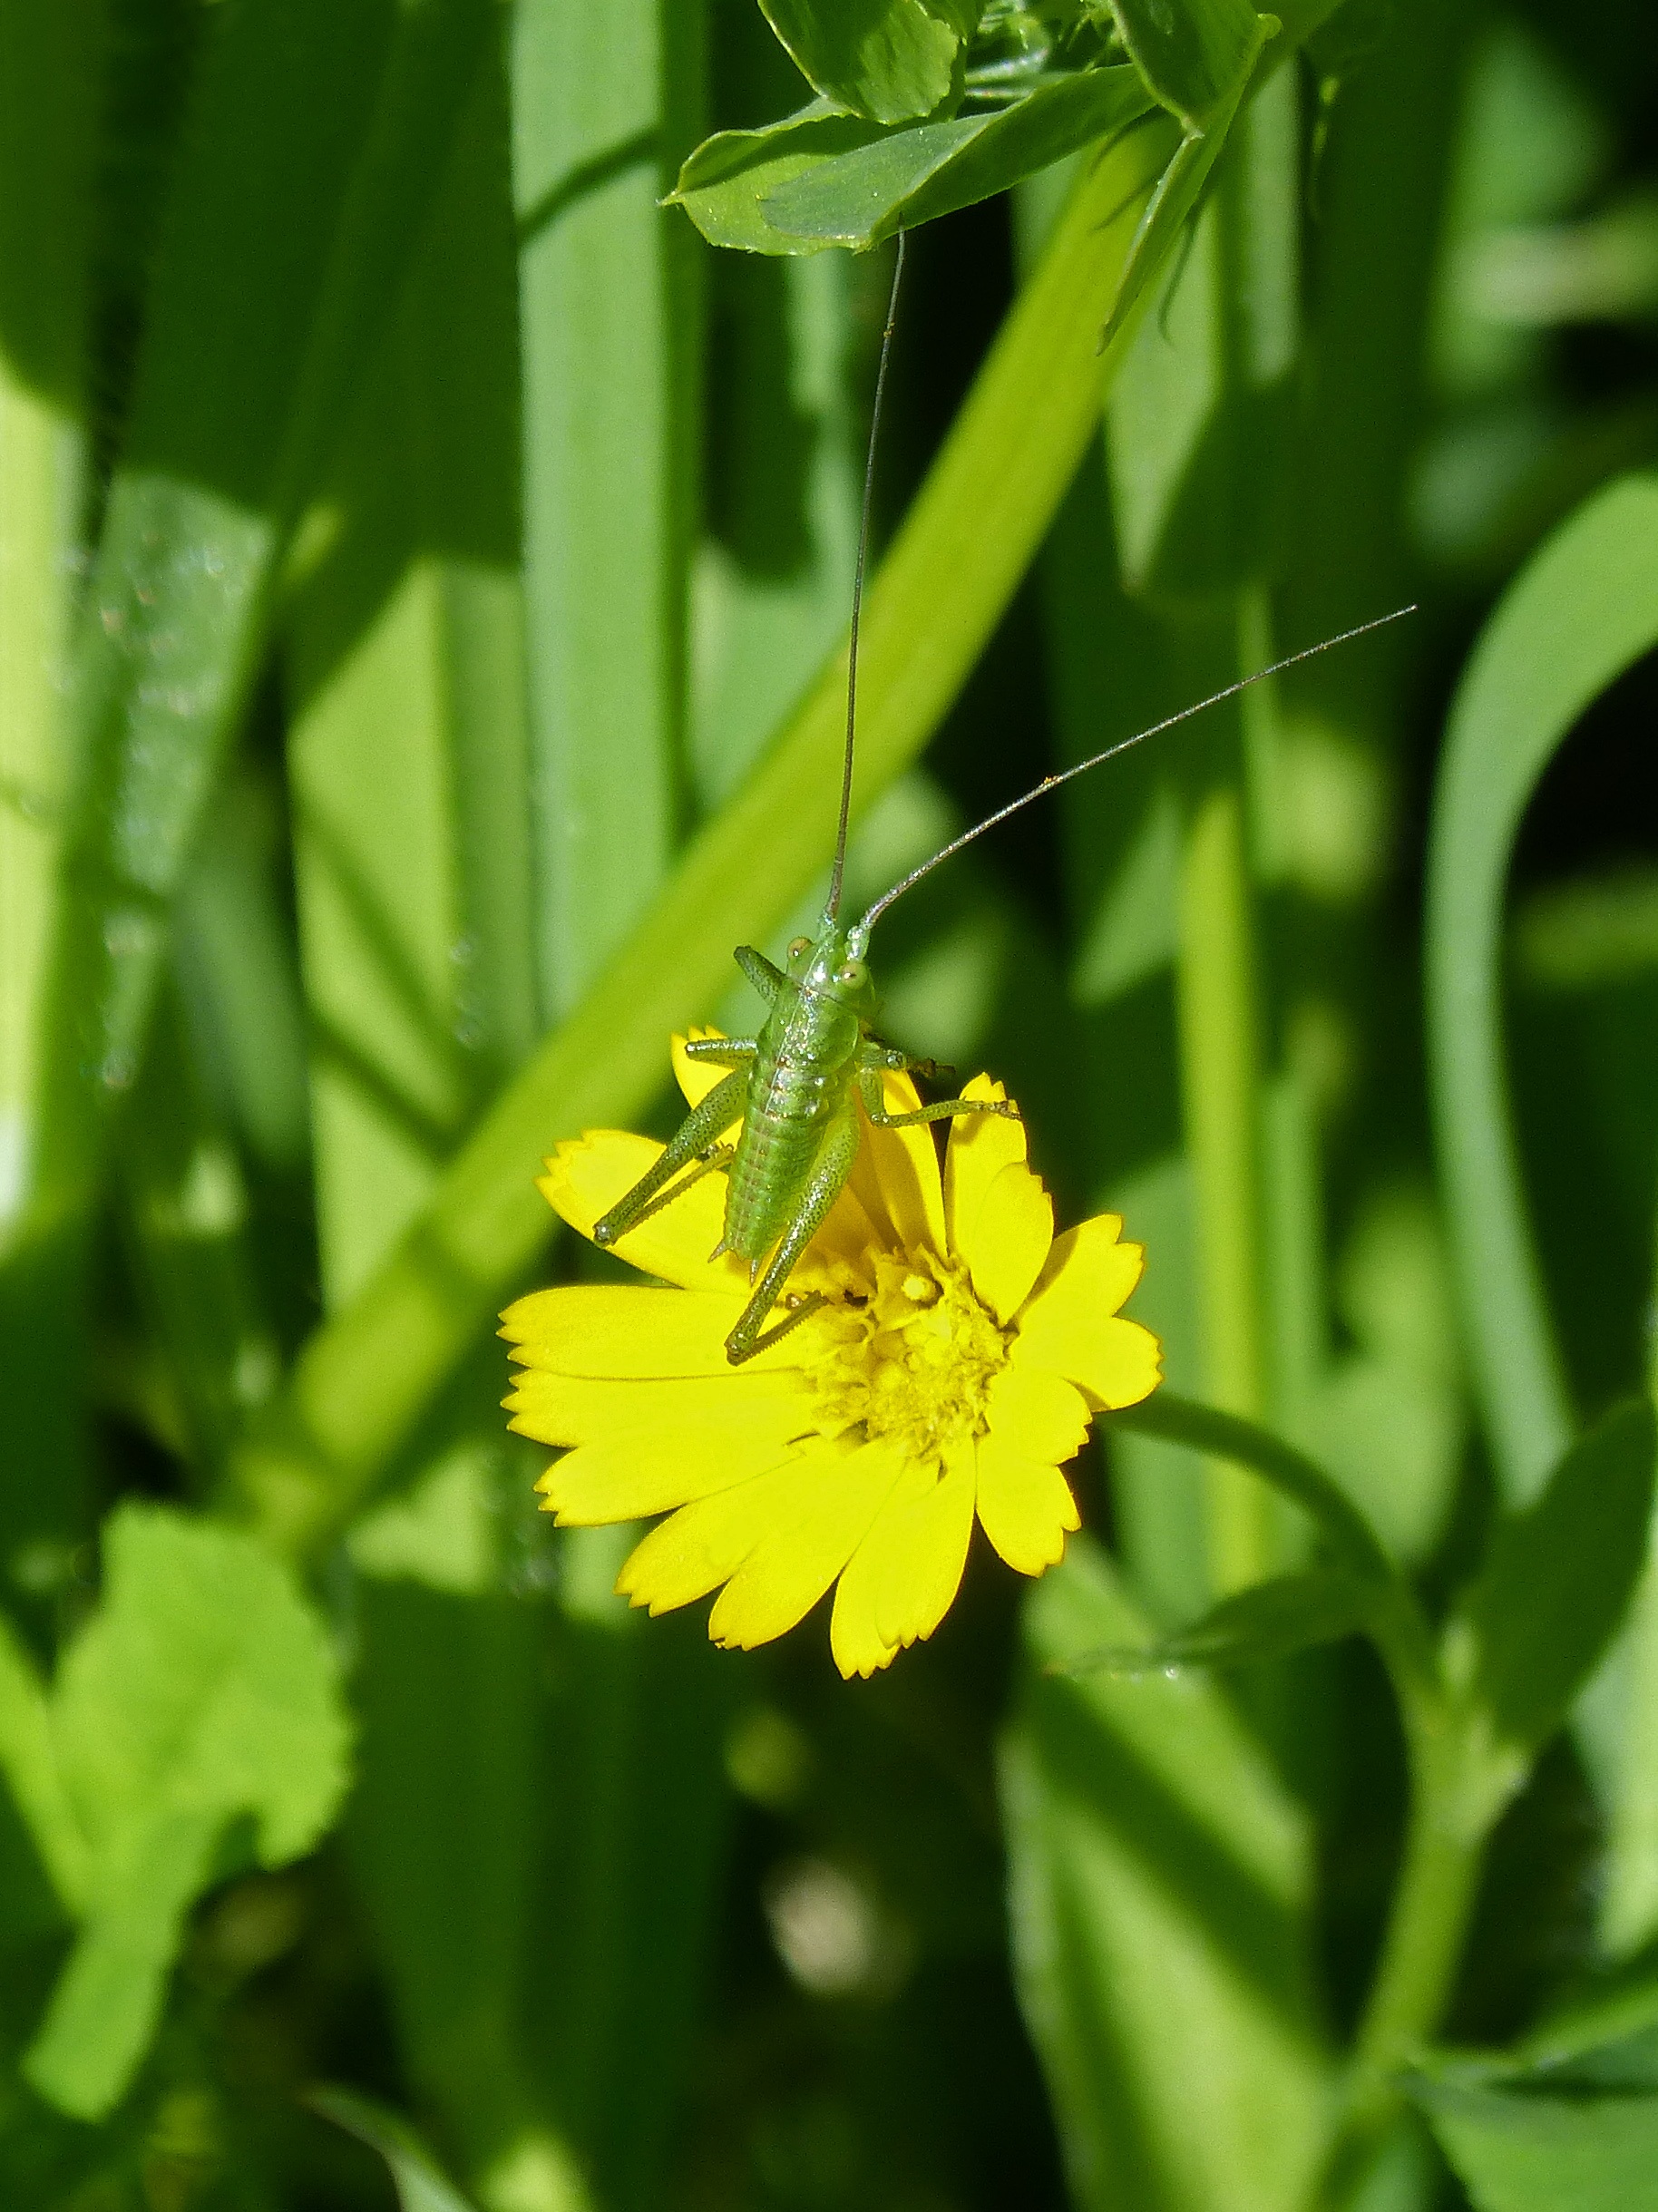
plant, meadow, dandelion, prairie, flower, green, insect, botany, yellow, flora, fauna, invertebrate, wildflower, tiny, grasshopper, nectar, antennas, macro photography, flowering plant, green grasshopper, orthopteron, plant stem, land plant